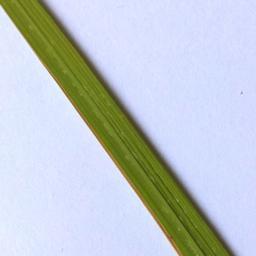
Label: Rice___Healthy